Cairns Glacier

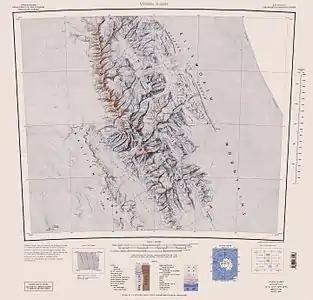
Central and southern Sentinel Range map.

Cairns Glacier is a glacier on the west slope of Vinson Massif, Sentinel Range in Antarctica, situated between Branscomb Glacier and Tulaczyk Glacier. It flows along the northwest side of Brichebor Peak southwestwards, and leaving the range together with Tulaczyk Glacier joins Nimitz Glacier southeast of Klenova Peak.